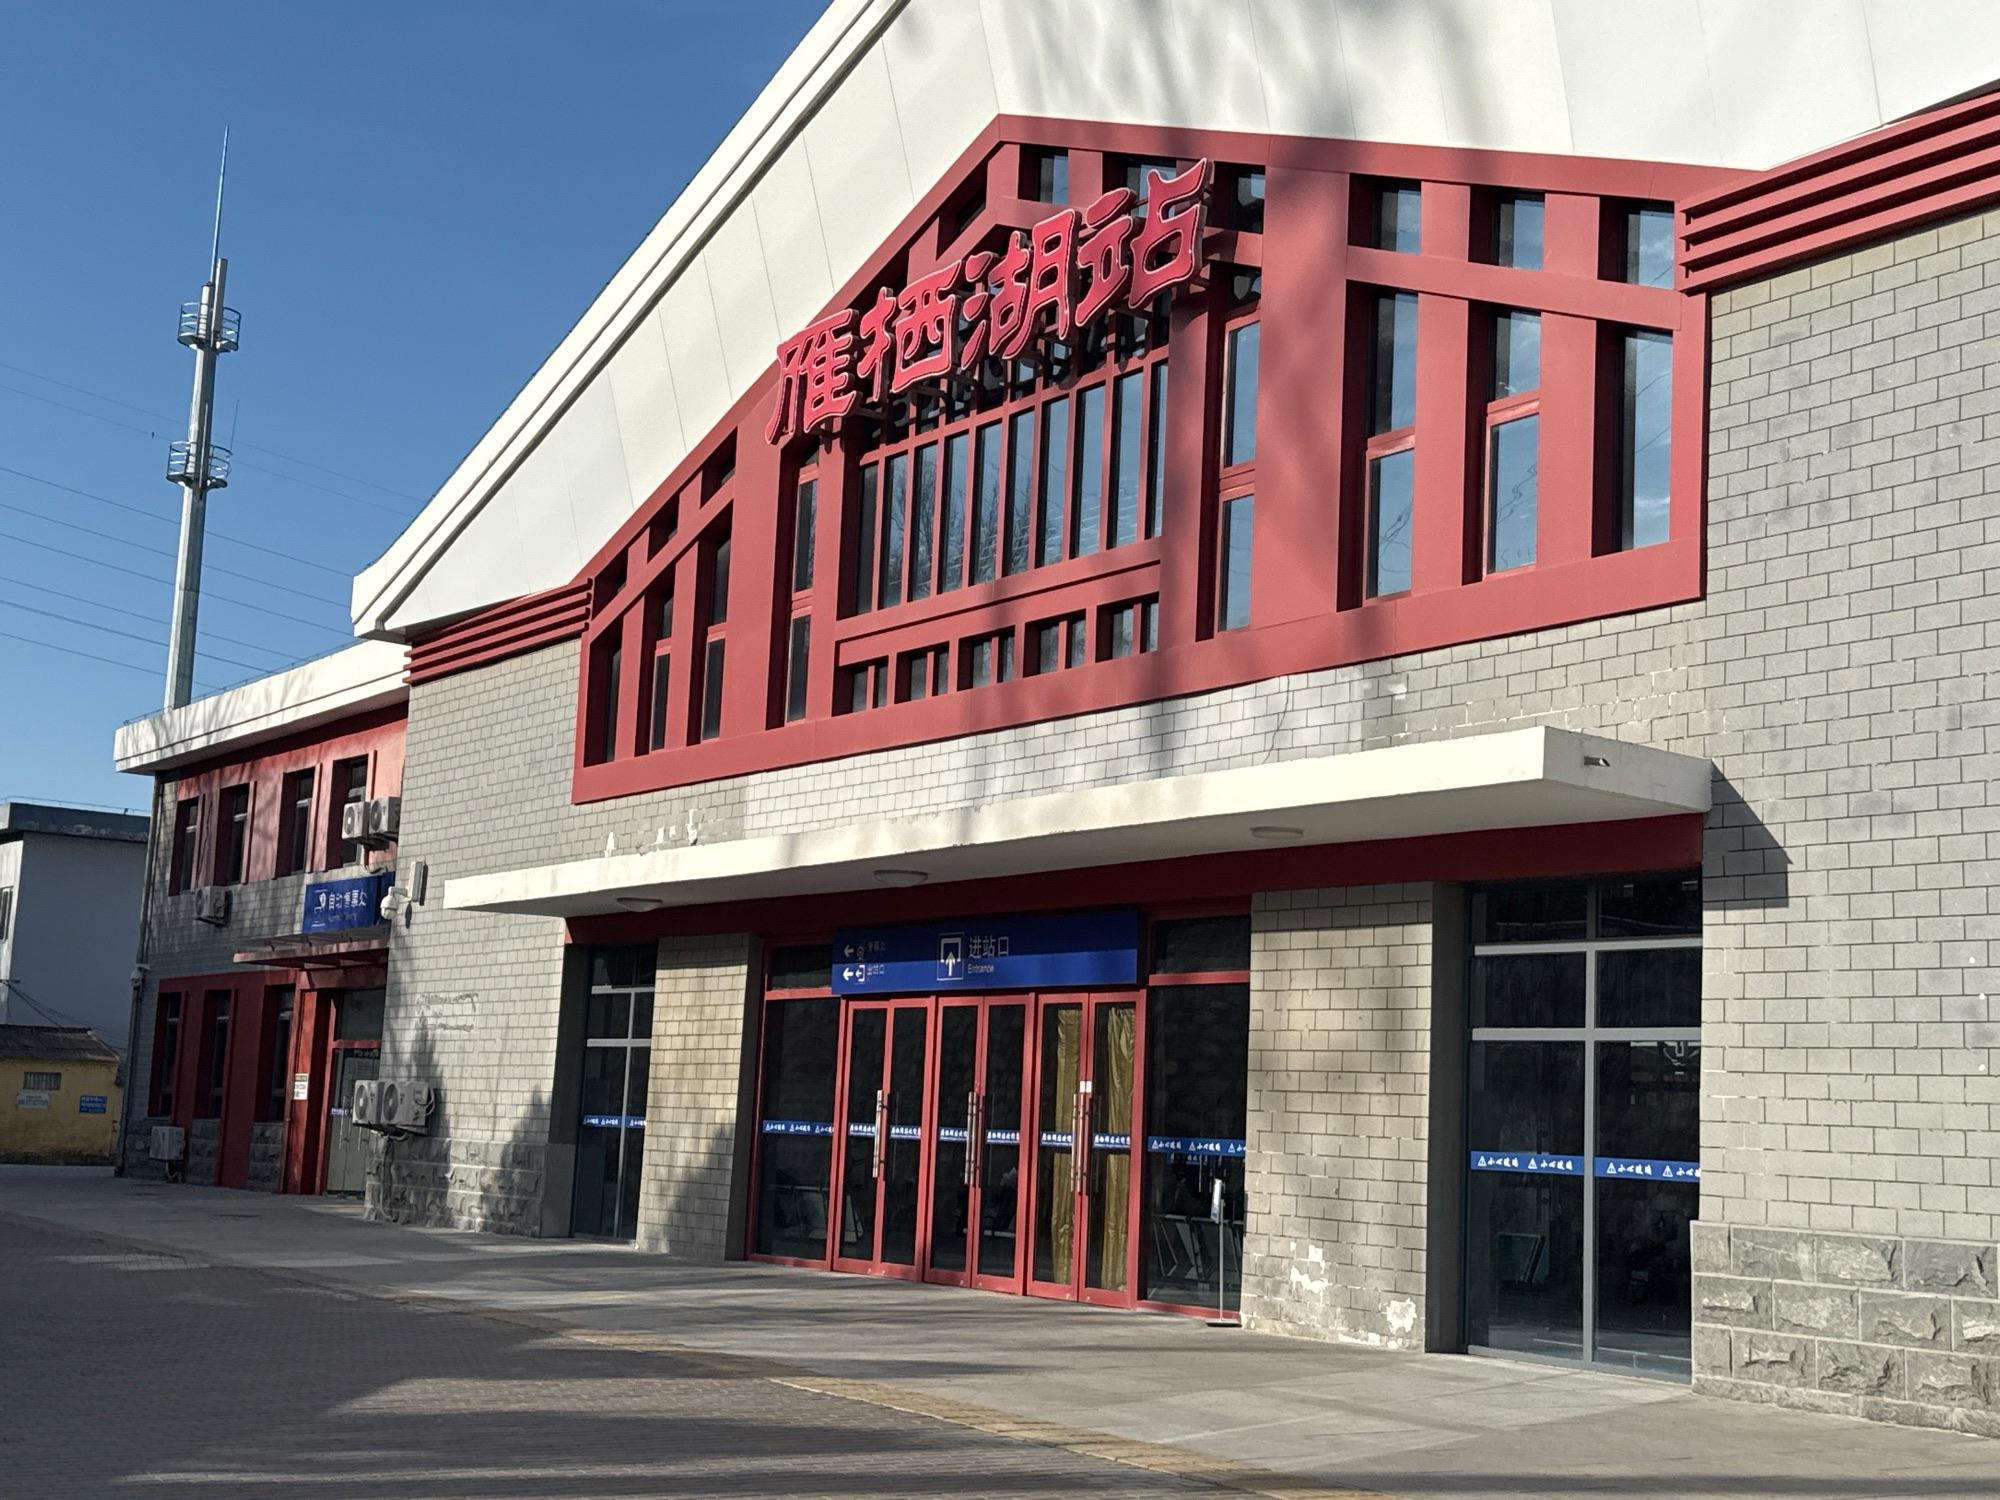
地标名称：雁栖湖站
所在城市：北京市·怀柔区